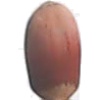
Label: hazelnut